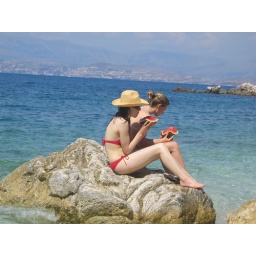
Girls eating water melon on the beach at Kassiopi in Corfu